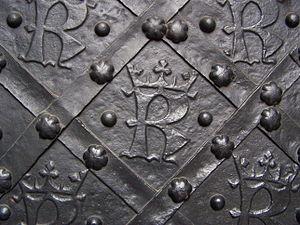
La cathédrale du Wawel ou basilique-cathédrale Saints-Stanislas-et-Venceslas de Cracovie est l’église principale de l’archidiocèse de Cracovie. Elle est aussi un sanctuaire et un trésor national polonais, où des rois, des reines, des poètes et des héros nationaux de la Pologne sont inhumés.